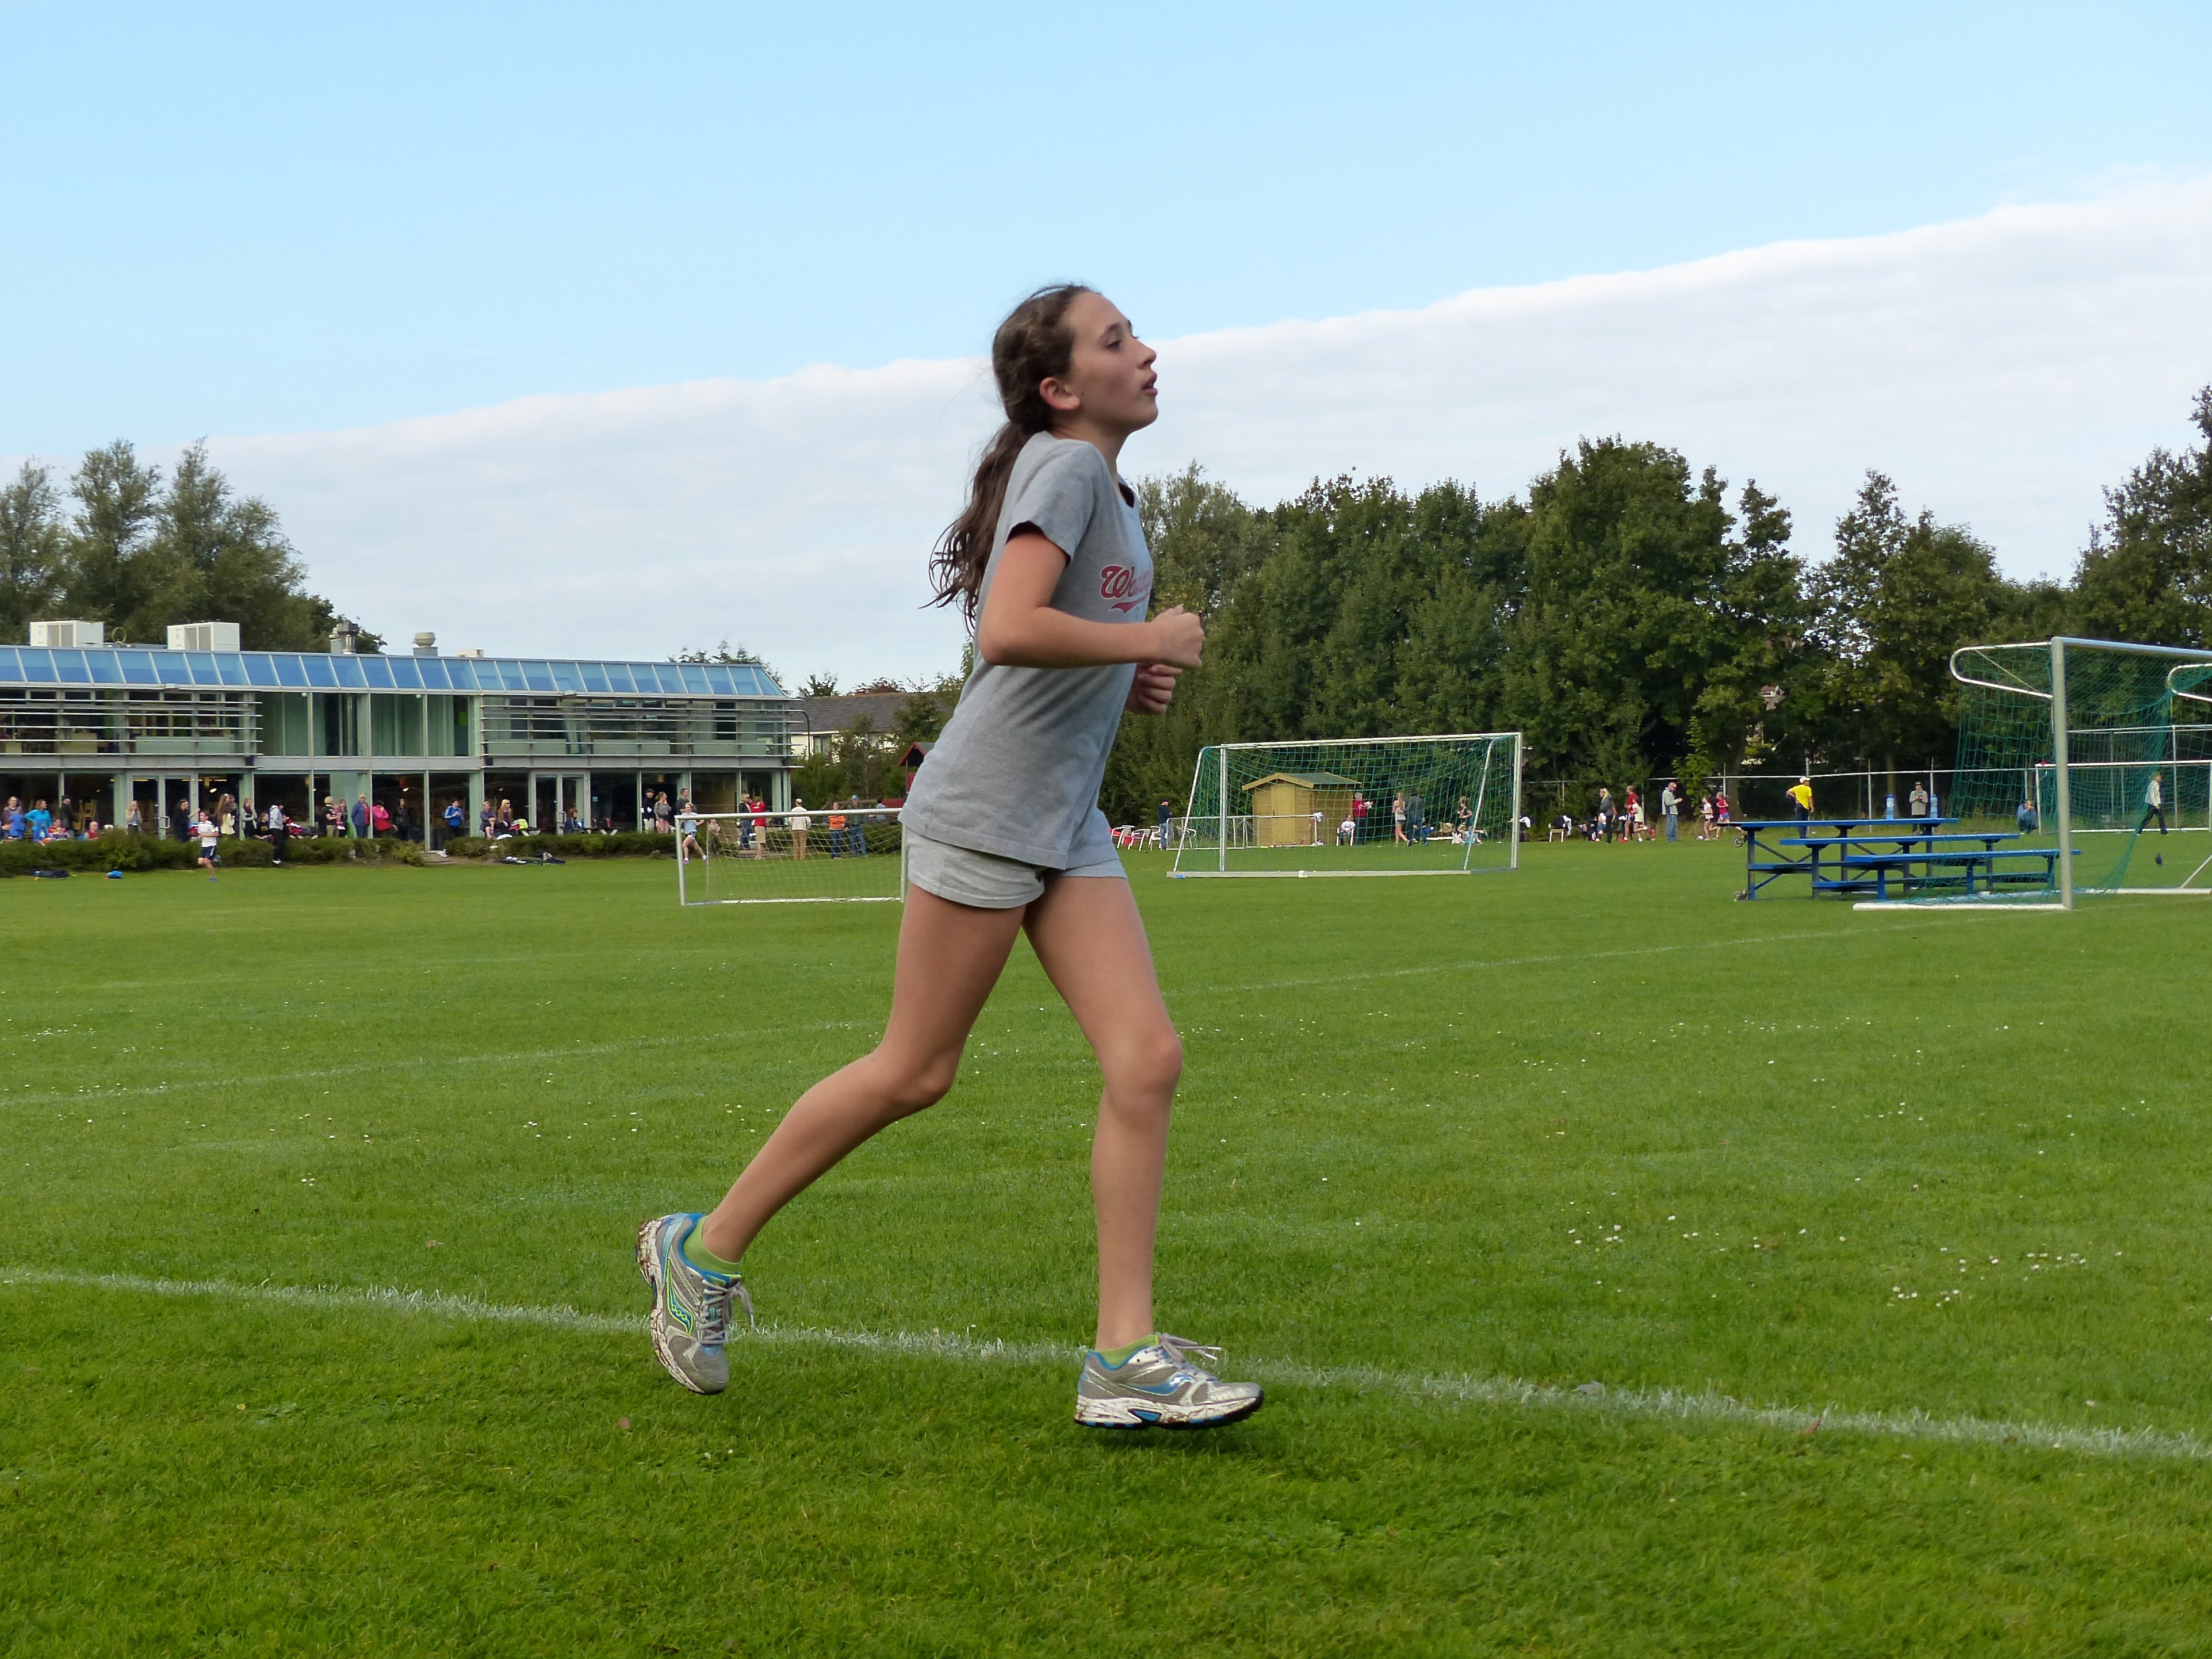
run, country, runner, cross, ash, hague, 2013, american, sports, school, athletics, tournament, sprint, human action, endurance sports, competition event